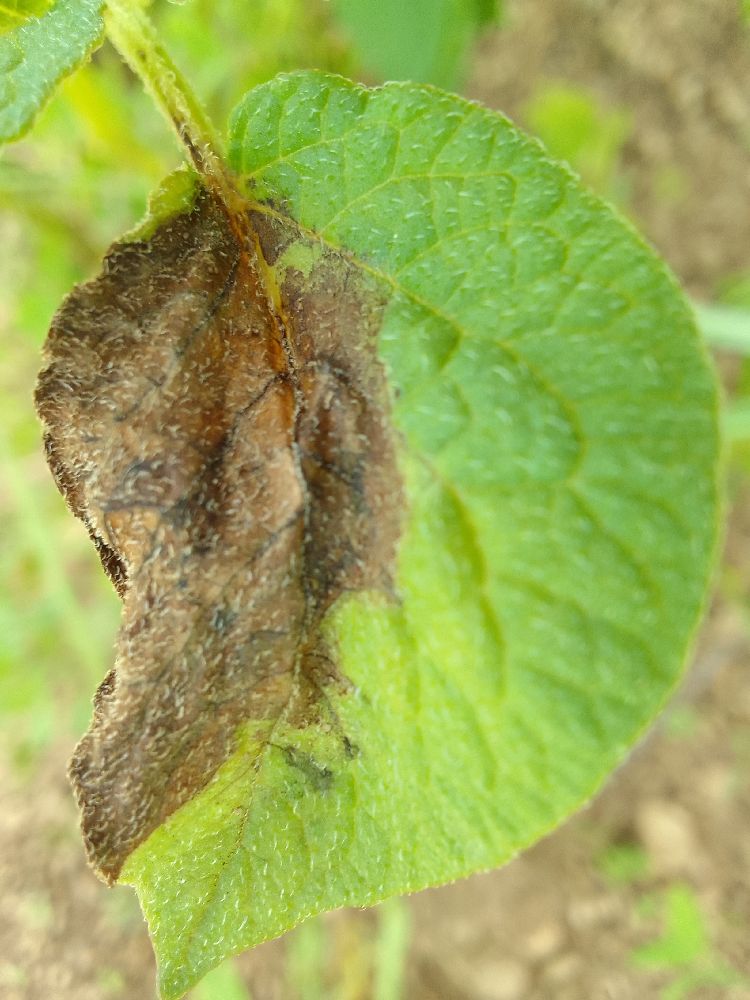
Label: Late blight